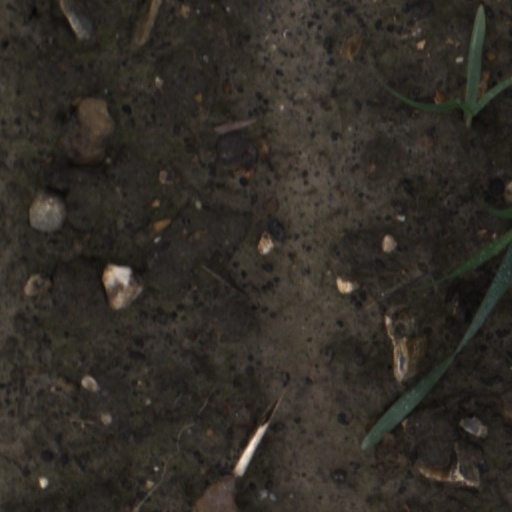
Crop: wheat